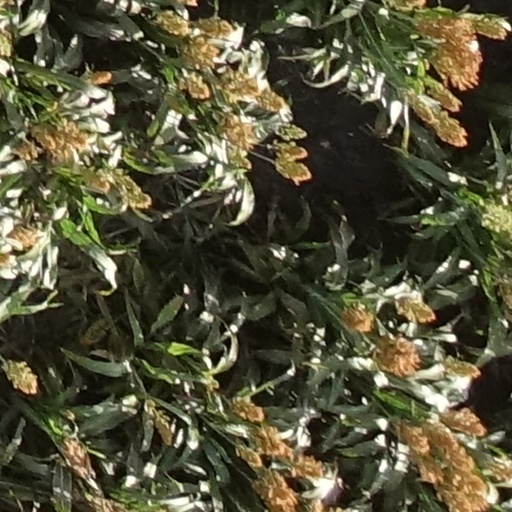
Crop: sorghum